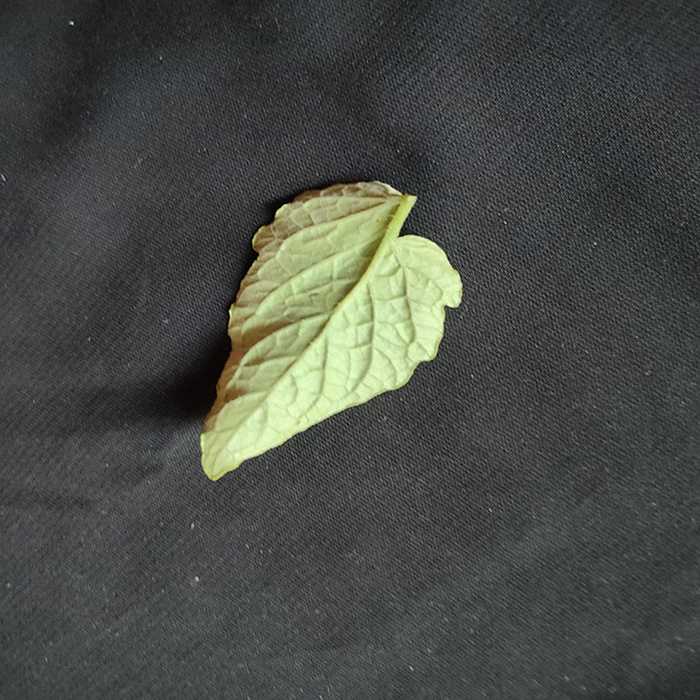
Plant: Tomato
Label: Tomato Fresh leaf